Herman F. Krueger

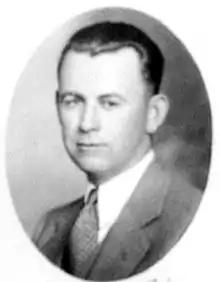

Herman Fred Krueger (April 5, 1894 – August 19, 1991) was an American politician and aviator who served in the Wyoming House of Representatives and as the Speaker of the House as a Democrat.